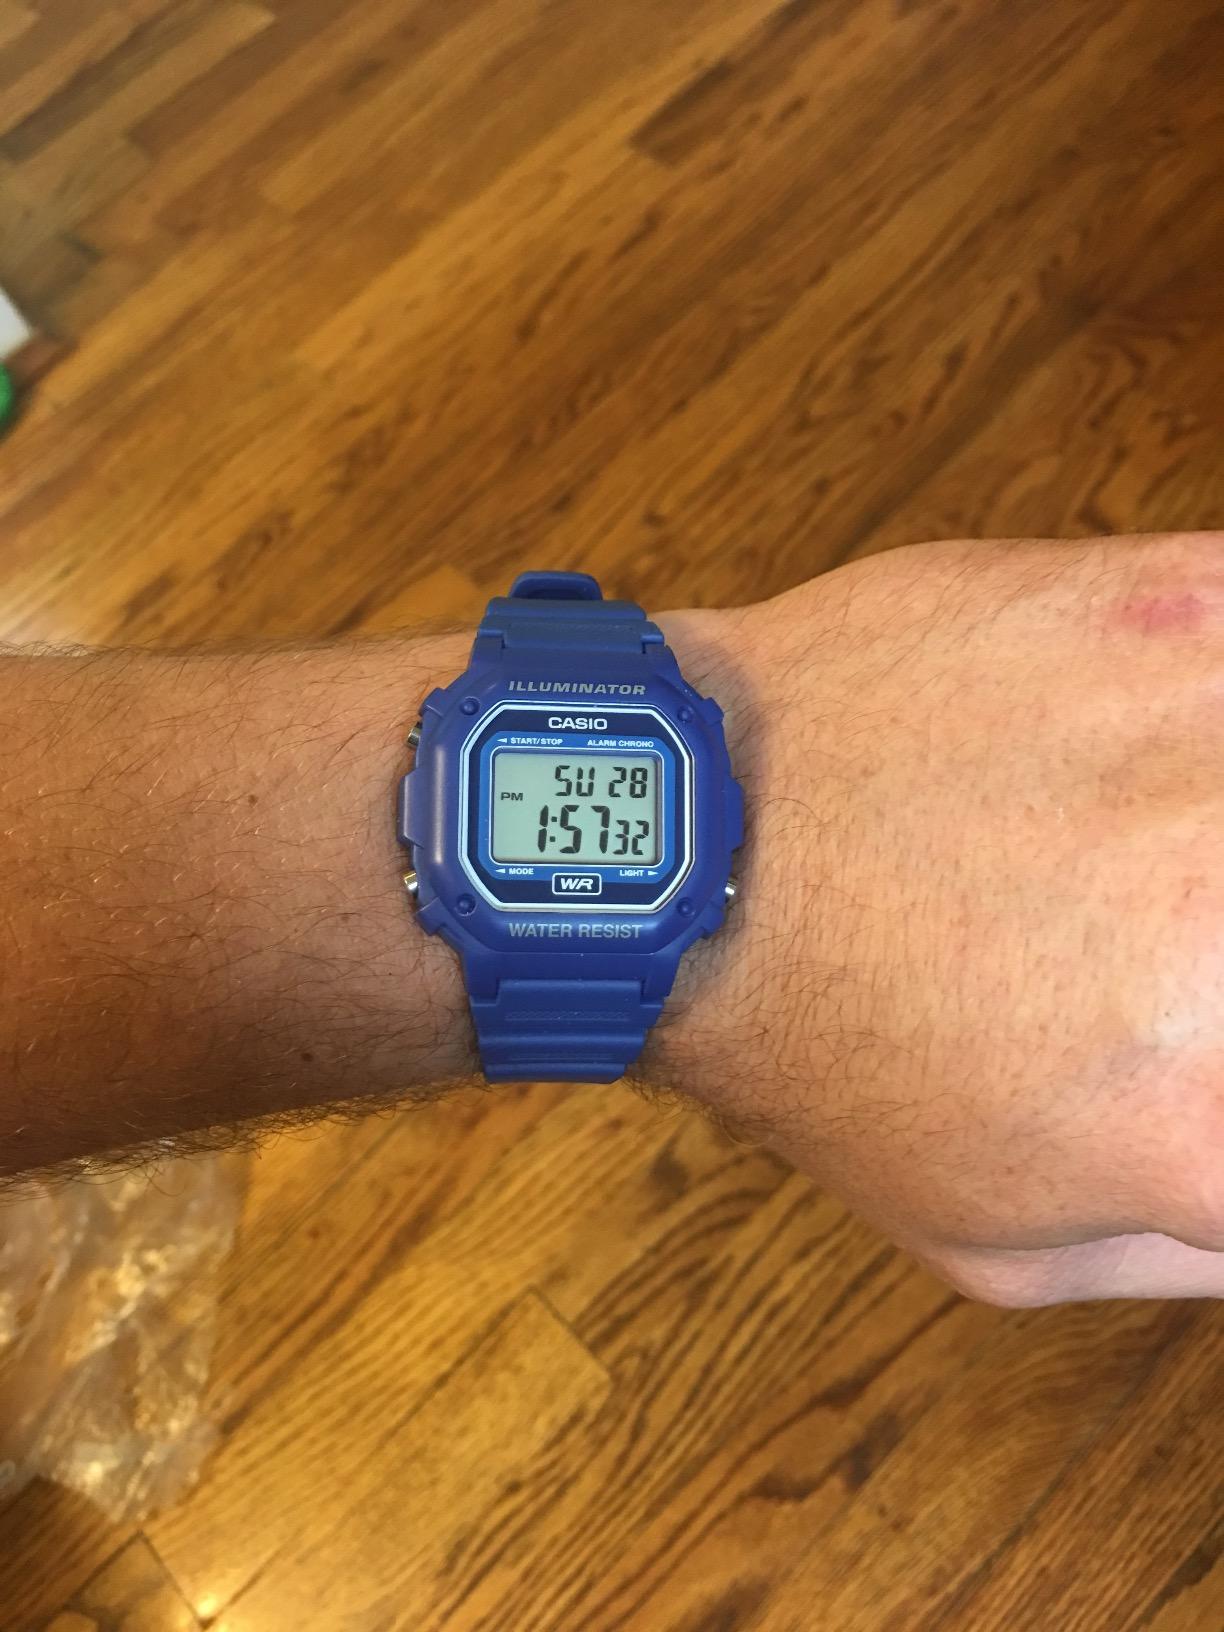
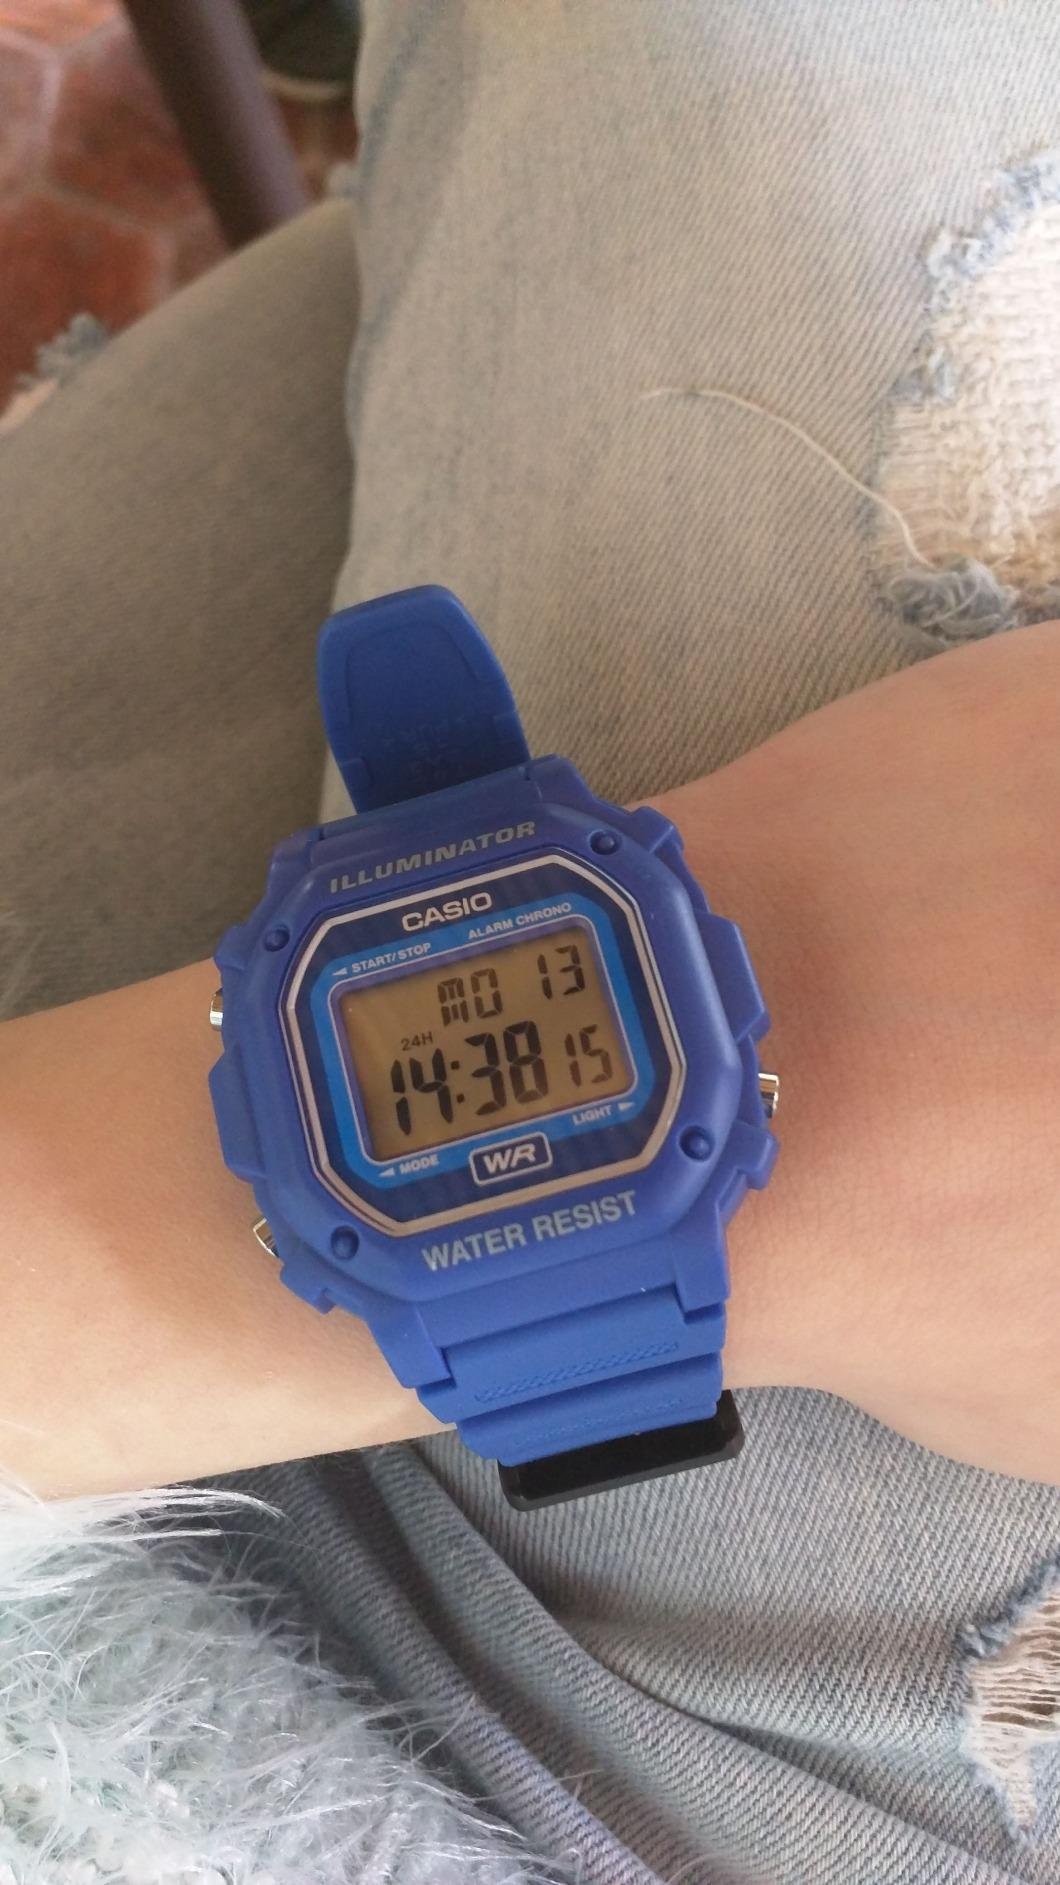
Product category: accessories_watch
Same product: yes